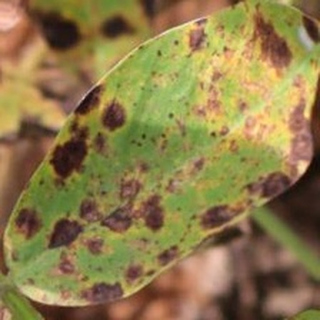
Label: groundnut_late_leaf_spot